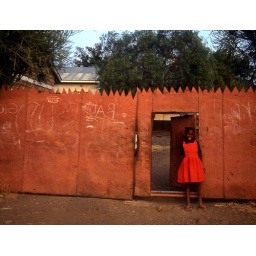
girl in red